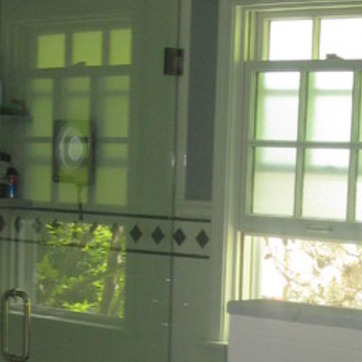
Material: mirror